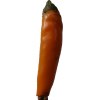
Label: pepper